Laura Osnes

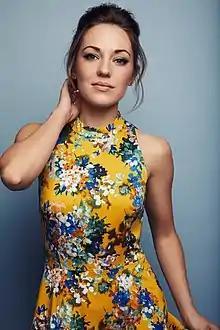
Osnes in 2017

Laura Ann Osnes (born November 19, 1985) is an American actress and singer known for her work on the Broadway stage. She has played starring roles in "Grease" as Sandy, "South Pacific" as Nellie Forbush, "Anything Goes" as Hope Harcourt, and "Bonnie and Clyde" as Bonnie Parker, for which she received a Tony Award nomination for Best Actress in a Musical. She also starred in the title role of Rodgers & Hammerstein's "Cinderella" on Broadway, for which she received a Drama Desk Award and her second Tony Award nomination for Best Actress in a Musical. She left New York and her Broadway career in 2021, moving to Nashville.